Billund, Denmark

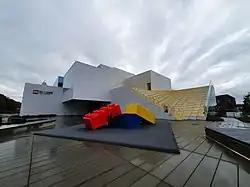
Lego House, an experience centre in Billund

Another visitor attraction, Lego House opened in September 2017. It was designed by Bjarke Ingels Group to have the appearance of a stack of Lego bricks and features restaurants, play zones and a public square.